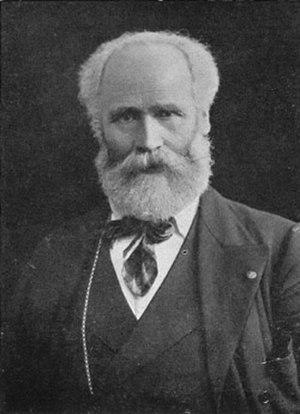
Le Parti travailliste est un parti politique britannique de gauche.